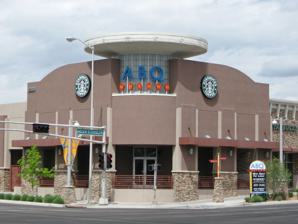
Building: ABQ Uptown
Country: United States of America
Year built: 1965
Shopping mall in New Mexico, United States ABQ Uptown Shopping Center Southwest Corner Location Albuquerque, New Mexico , United States Opening date November 2006 Developer Hunt Development Group Management Simon Property Group Owner Simon Property Group Architect Dekker/Perich/Sabatini No. of stores and services 51 No. of anchor tenants 3 Total retail floor area 230,026 square feet (21,370.1 m 2 ) No. of floors 2 (Toni and Guy and The Melting Pot) 1 (other stores) Parking 750 spaces Website simon .com /mall /abq-uptown ABQ Uptown is an outdoor shopping mall owned by Simon Property Group in Albuquerque, New Mexico , one of four malls located in the Albuquerque area . Anchor tenants include J.Crew , The North Face , and Lush , as well as the only Apple Store in New Mexico. The outdoor environment of this mall includes music, lights and seasonal decorations. Background ABQ Uptown opened in 2006 as an open air "lifestyle center". It was developed by Hunt Development Group and designed by Dekker/Perich/Sabatini. A Storefront and a statue History The brownfield site was a vacant 20 acre lot between Coronado and Winrock Malls, originally the site of St. Pius X High School . The school was razed in the late 1980s to make room for an ambitious mixed-use development called The Commons, which would have included two 22-story office towers and a 14-story hotel. However, this project fell apart and the land remained vacant. Below the infill site, a three level, 300 space parking garage was built to facilitate extra parking. Today ABQ Uptown opened in two phases. Phase one opened in November 2006, and included the shopping centers, parking garage, and the realignment of roads and utilities in the area. Phase two was the development and construction of housing, and opened in 2008. Simon Property Group, who used to own Cottonwood Mall (the fourth mall in the metropolitan area, and the only one not in the uptown area), purchased ABQ Uptown from Hunt Building Corporation in 2012. The businesses currently hosted include Apple , AT&T , Banana Republic , BCBGMAXAZRIA , Eddie Bauer , GAP , J. Crew , Lululemon Athletica , Lush , MAC Cosmetics , Michael Kors , Pottery Barn , Sleep Number , Soma , Starbucks , Sunglass Hut , The North Face , T-Mobile , Toni & Guy Hairdressing Academy , White House Black Market , and Williams Sonoma . Apartments Apartments were added across the street from the ABQ Uptown shopping center. The 198 unit building opened in 2008. References